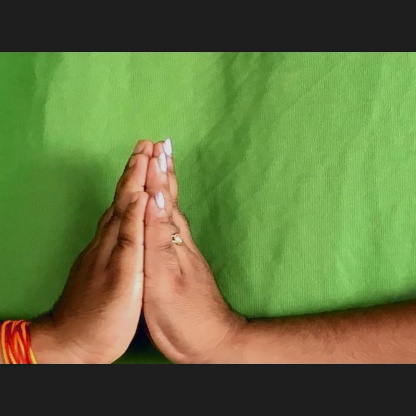
Mudra: Anjali